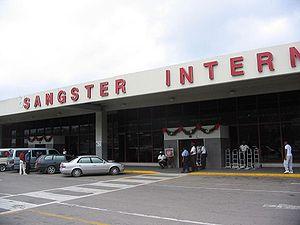
Trafic annuel sur l'aéroport MBJVoir la requête sur le moteur Wikidata.